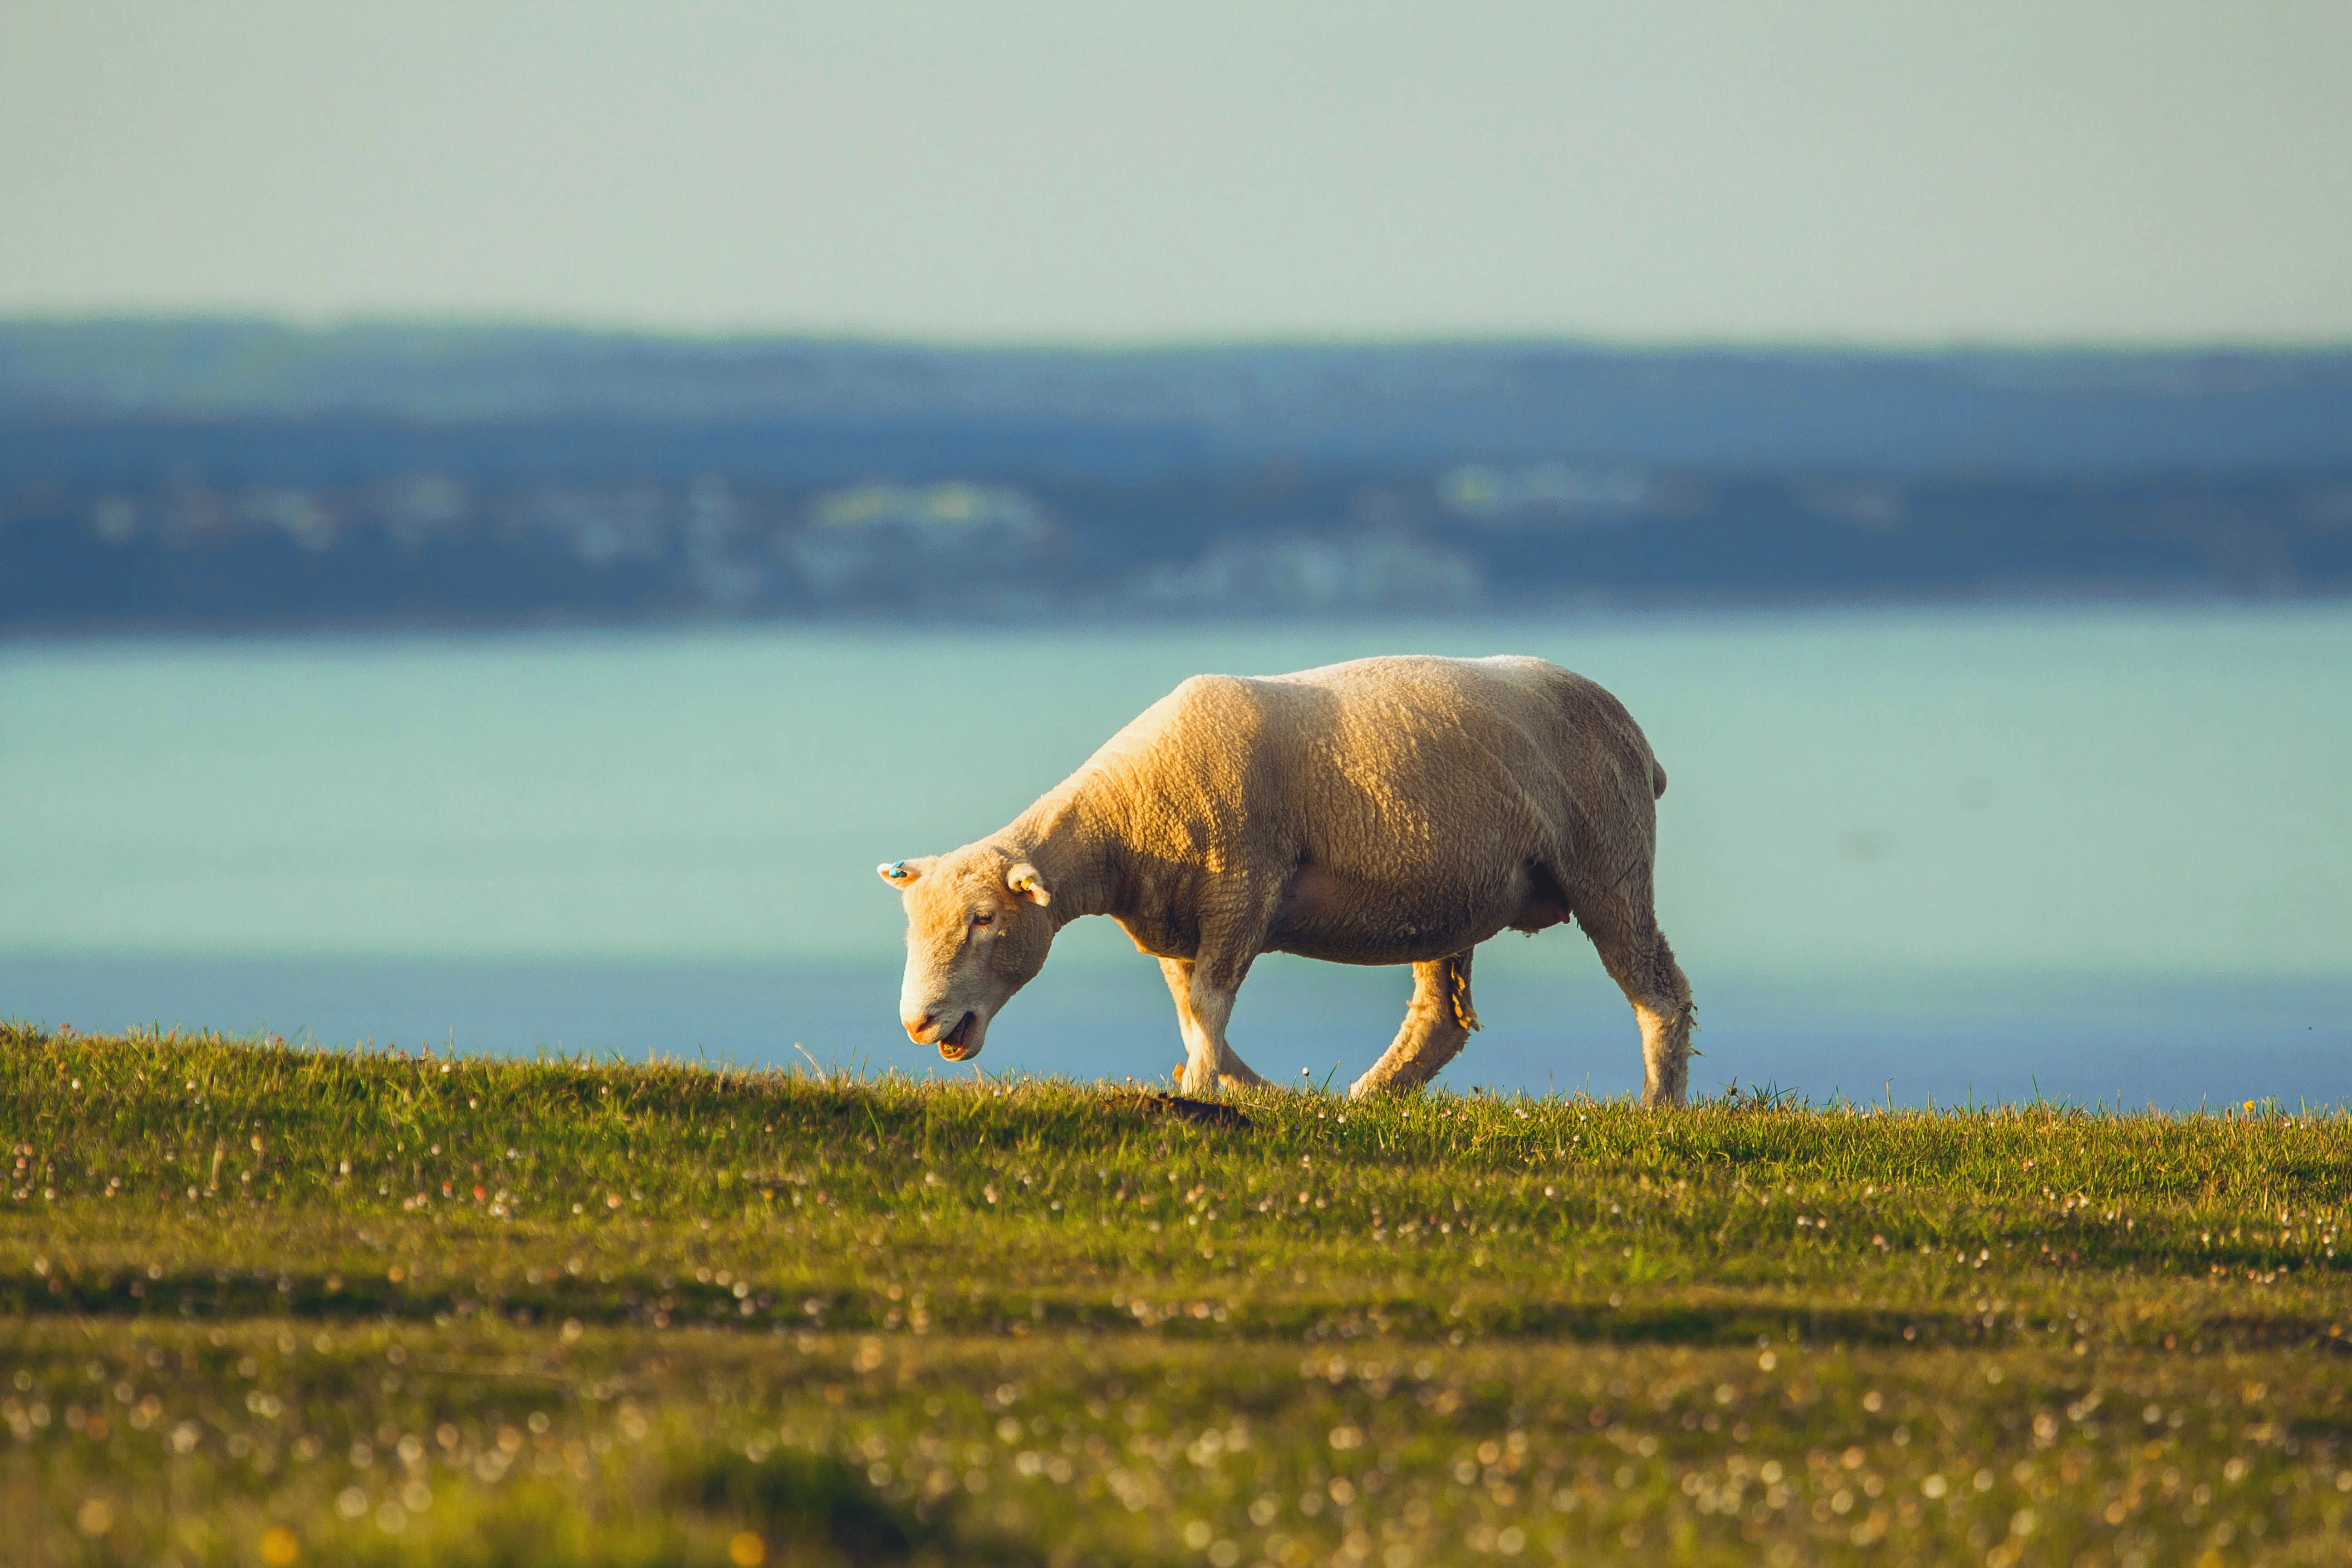
sea, ocean, meadow, prairie, morning, animal, wildlife, herd, pasture, grazing, sheep, mammal, fauna, grassland, sheeps, ecosystem, dorset, tundra, elk, steppe, cattle like mammal